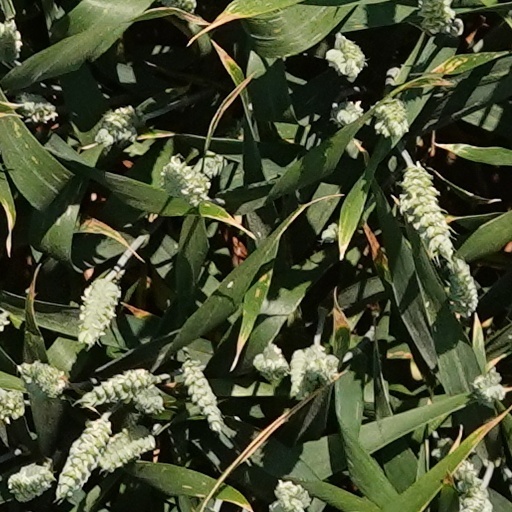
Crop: wheat